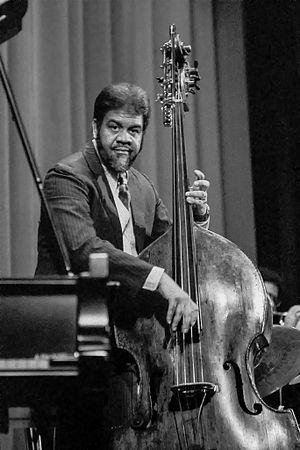
Al McKibbon, The Giants of Jazz, Sigma 7, 1971
Al McKibbon était contrebassiste de jazz de style bop, hard bop et Latin jazz.